Unexplained infertility

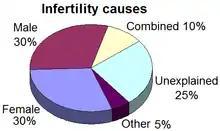
Data from UK, 2009.

Potential methods in unexplained infertility include oral ovarian stimulation agents (such as clomifene citrate, anastrozole or letrozole) as well as intrauterine insemination (IUI), intracervical insemination (ICI) and in vitro fertilization (IVF).